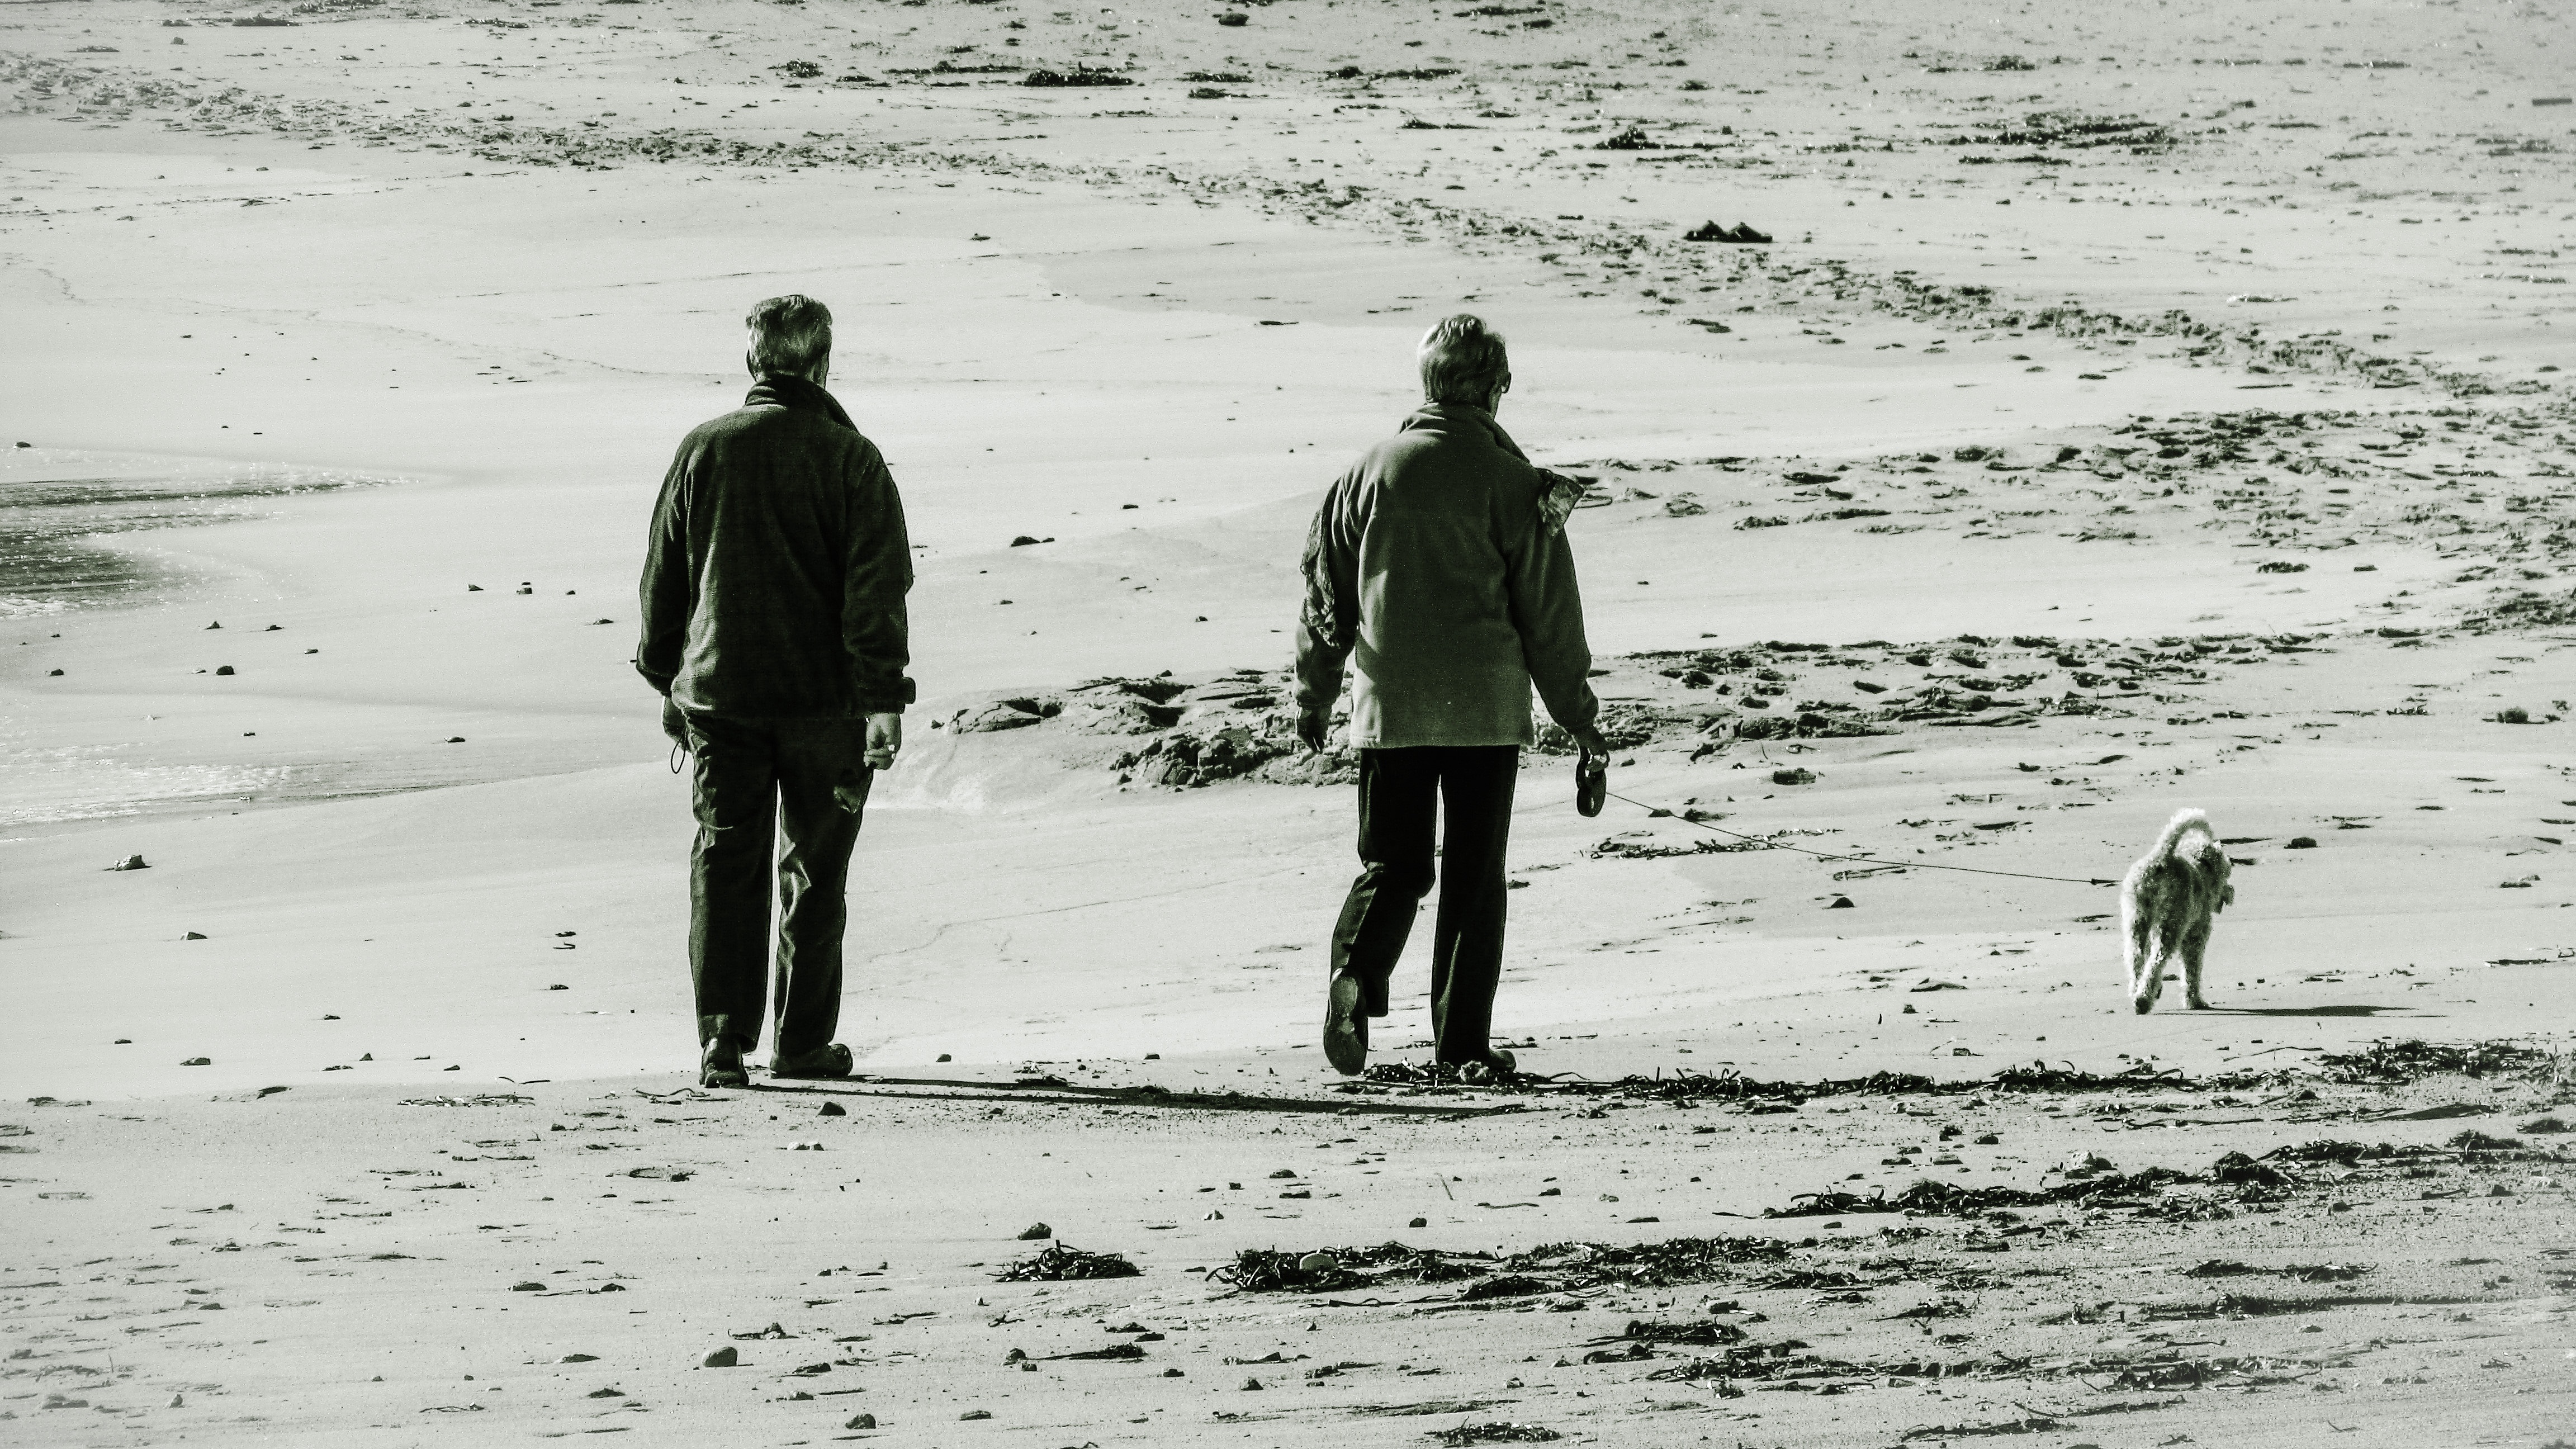
beach, sea, coast, sand, ocean, walking, snow, winter, people, wave, pet, weather, leisure, season, third age, mudflat, old couple, enjoying life